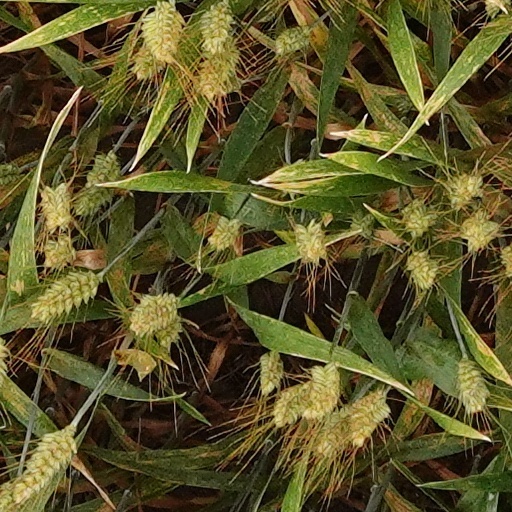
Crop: wheat